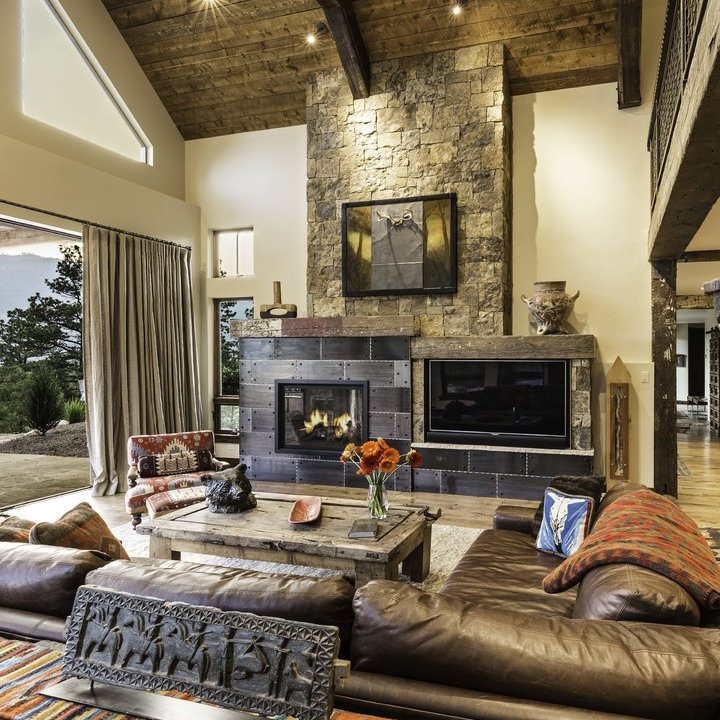
Style: Rustic